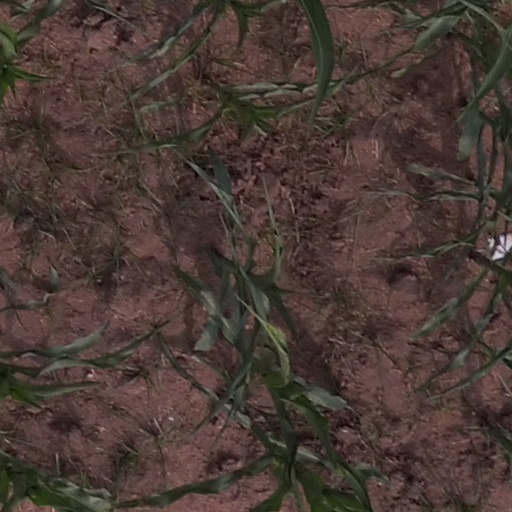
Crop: maize; corn